Joseph Rescigno

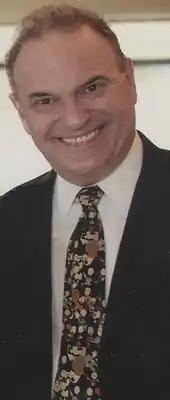
Portrait of Joseph Rescigno

Joseph Rescigno (born October 8, 1945) is an American conductor best known for his work in opera in North America and Europe. He served as Artistic Advisor and Principal Conductor of the Florentine Opera Company of Milwaukee, WI for 38 seasons beginning in 1981. He also served as Artistic Director of l'Orchestre Métropolitain du Grand Montréal, in Quebec, Canada, for four seasons. His commitment to young musicians and singers returns him each year to La Musica Lirica, a summer program for singers in Northern Italy, where he has been Music Director since 2005. He has mentored Solti Foundation U.S. Award recipients as part of the Foundation's residency project (newly expanded to opera) since the 2014–2015 season, first at the Florentine and later elsewhere. In this program, award recipients apprentice through an entire rehearsal and performance cycle.